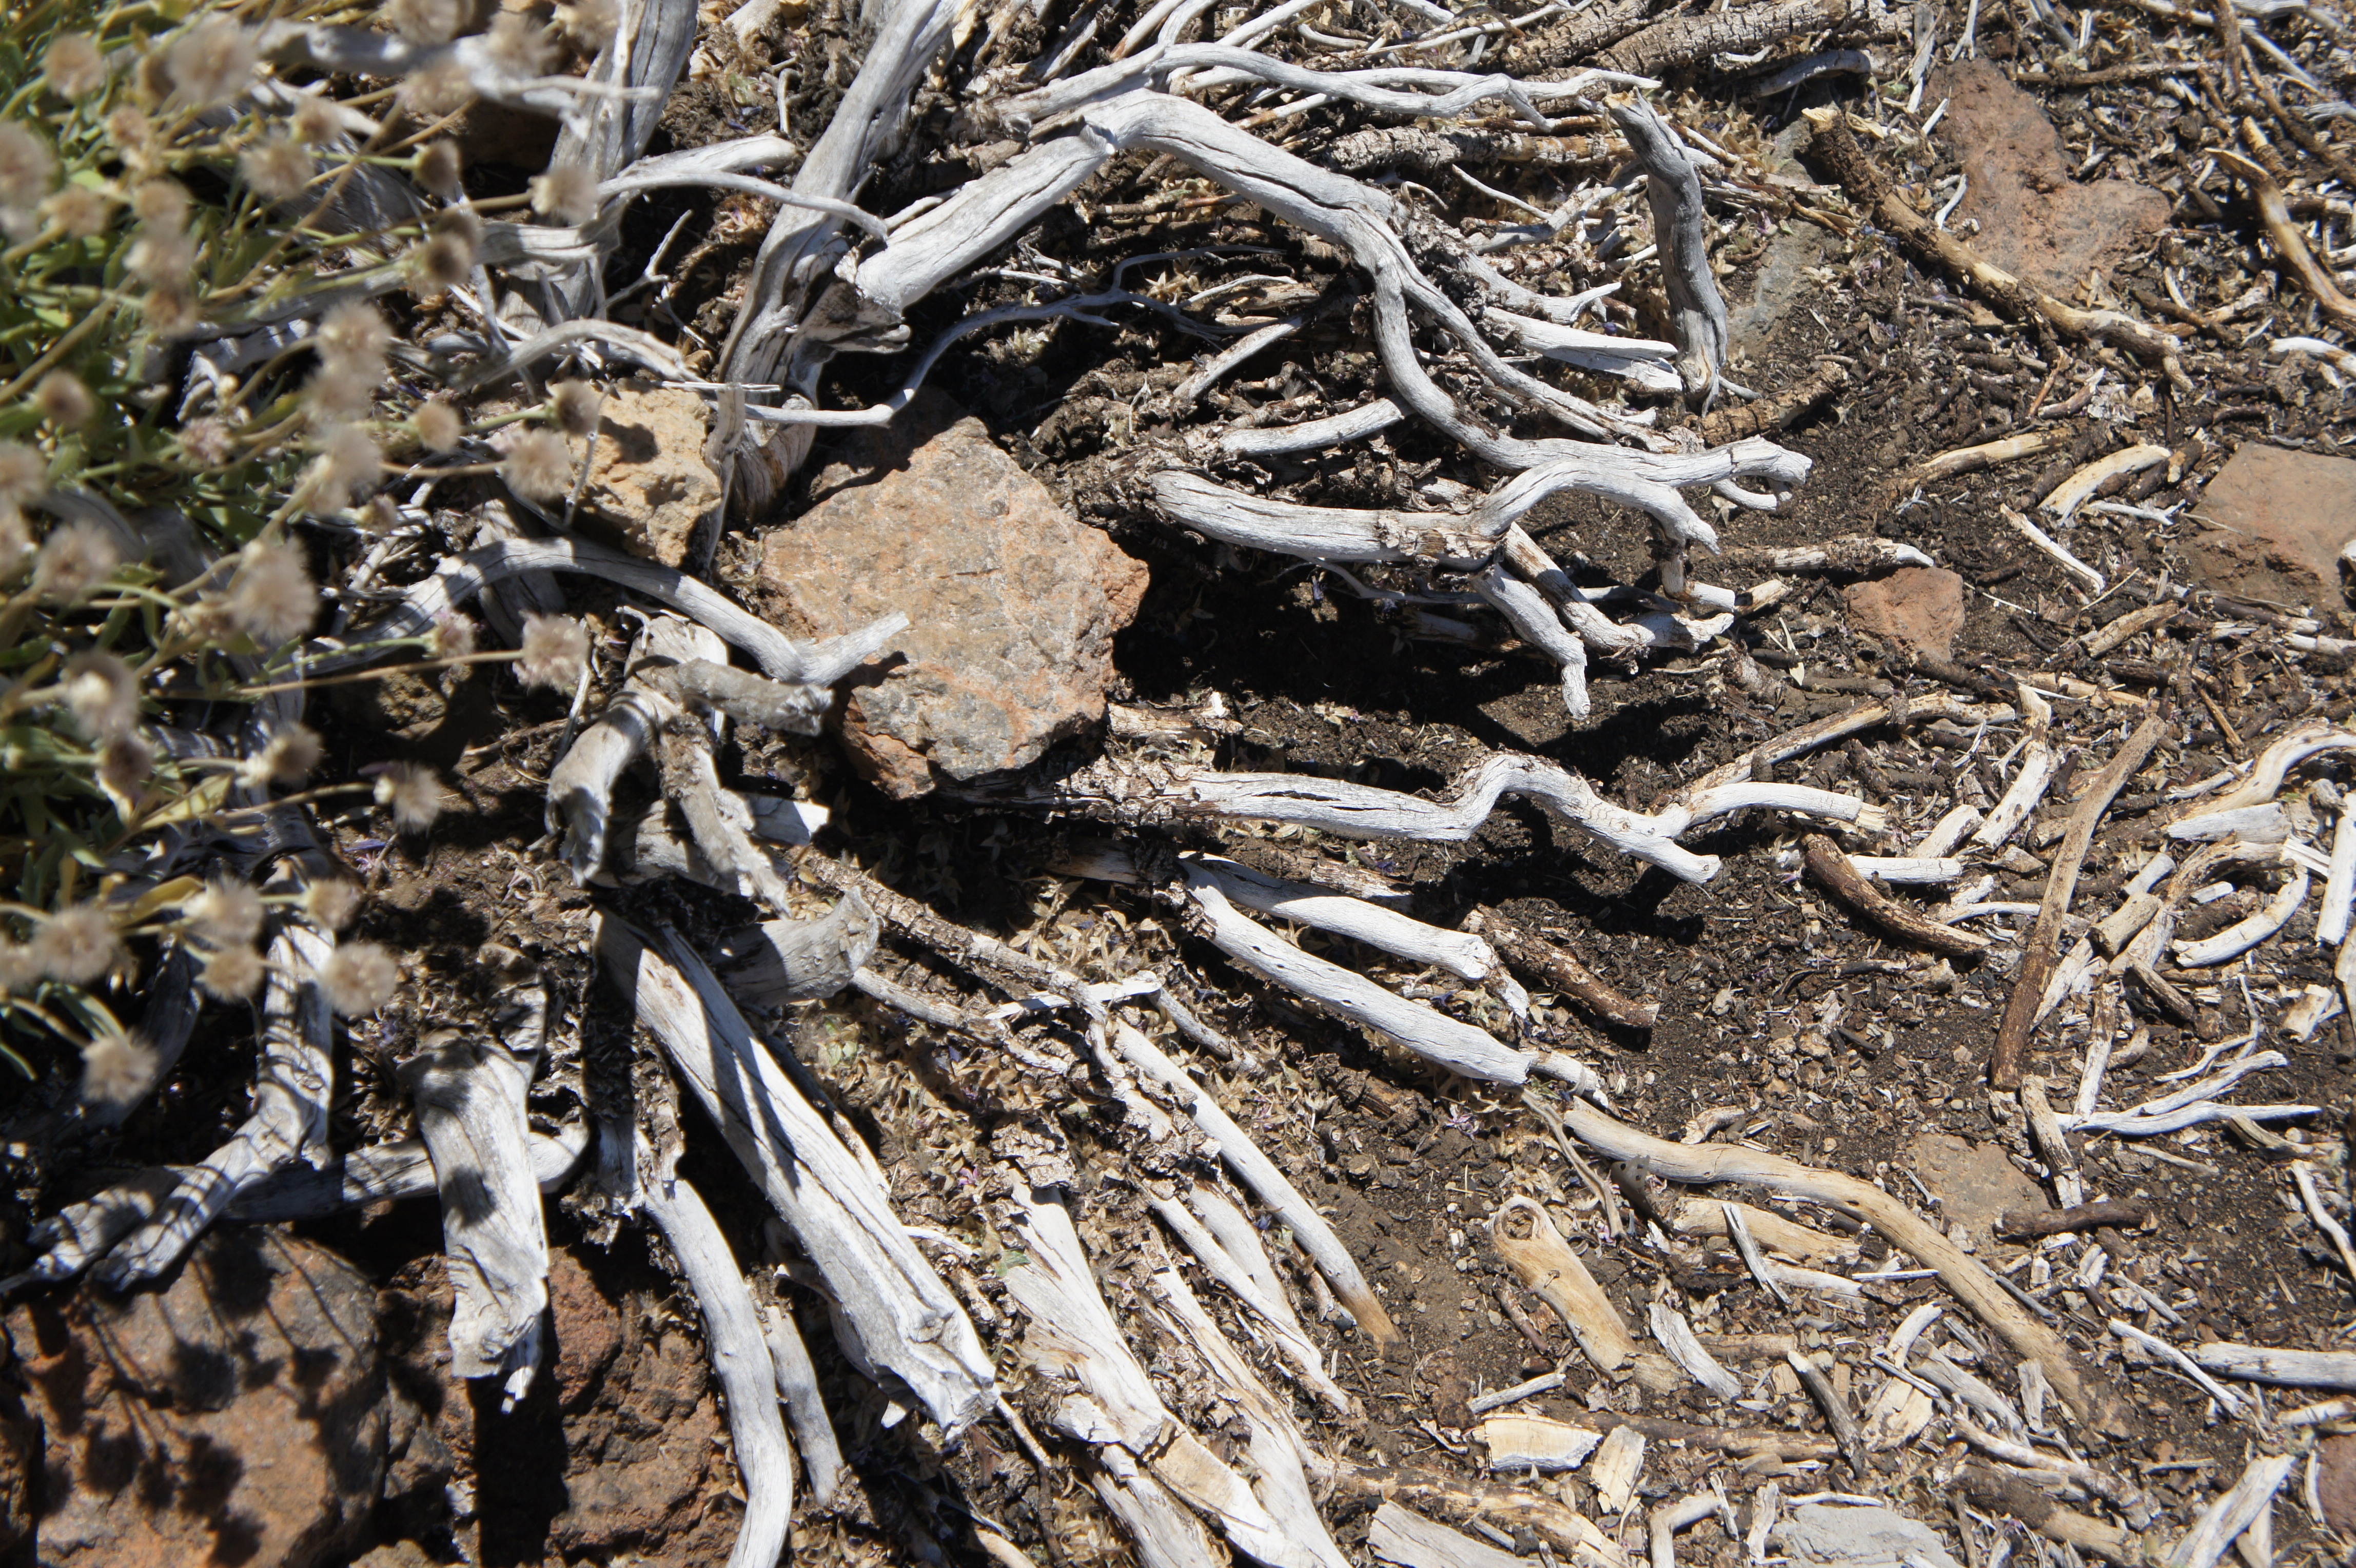
tree, branch, plant, wood, leaf, wildlife, food, produce, soil, flora, root, geology, vegetation, growing, roots